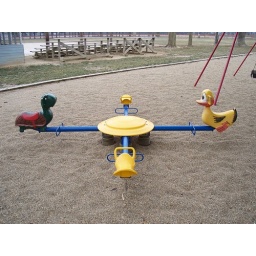
A turtle and a duck await riders at this buckabout at a playground in Ansonia, Ohio.